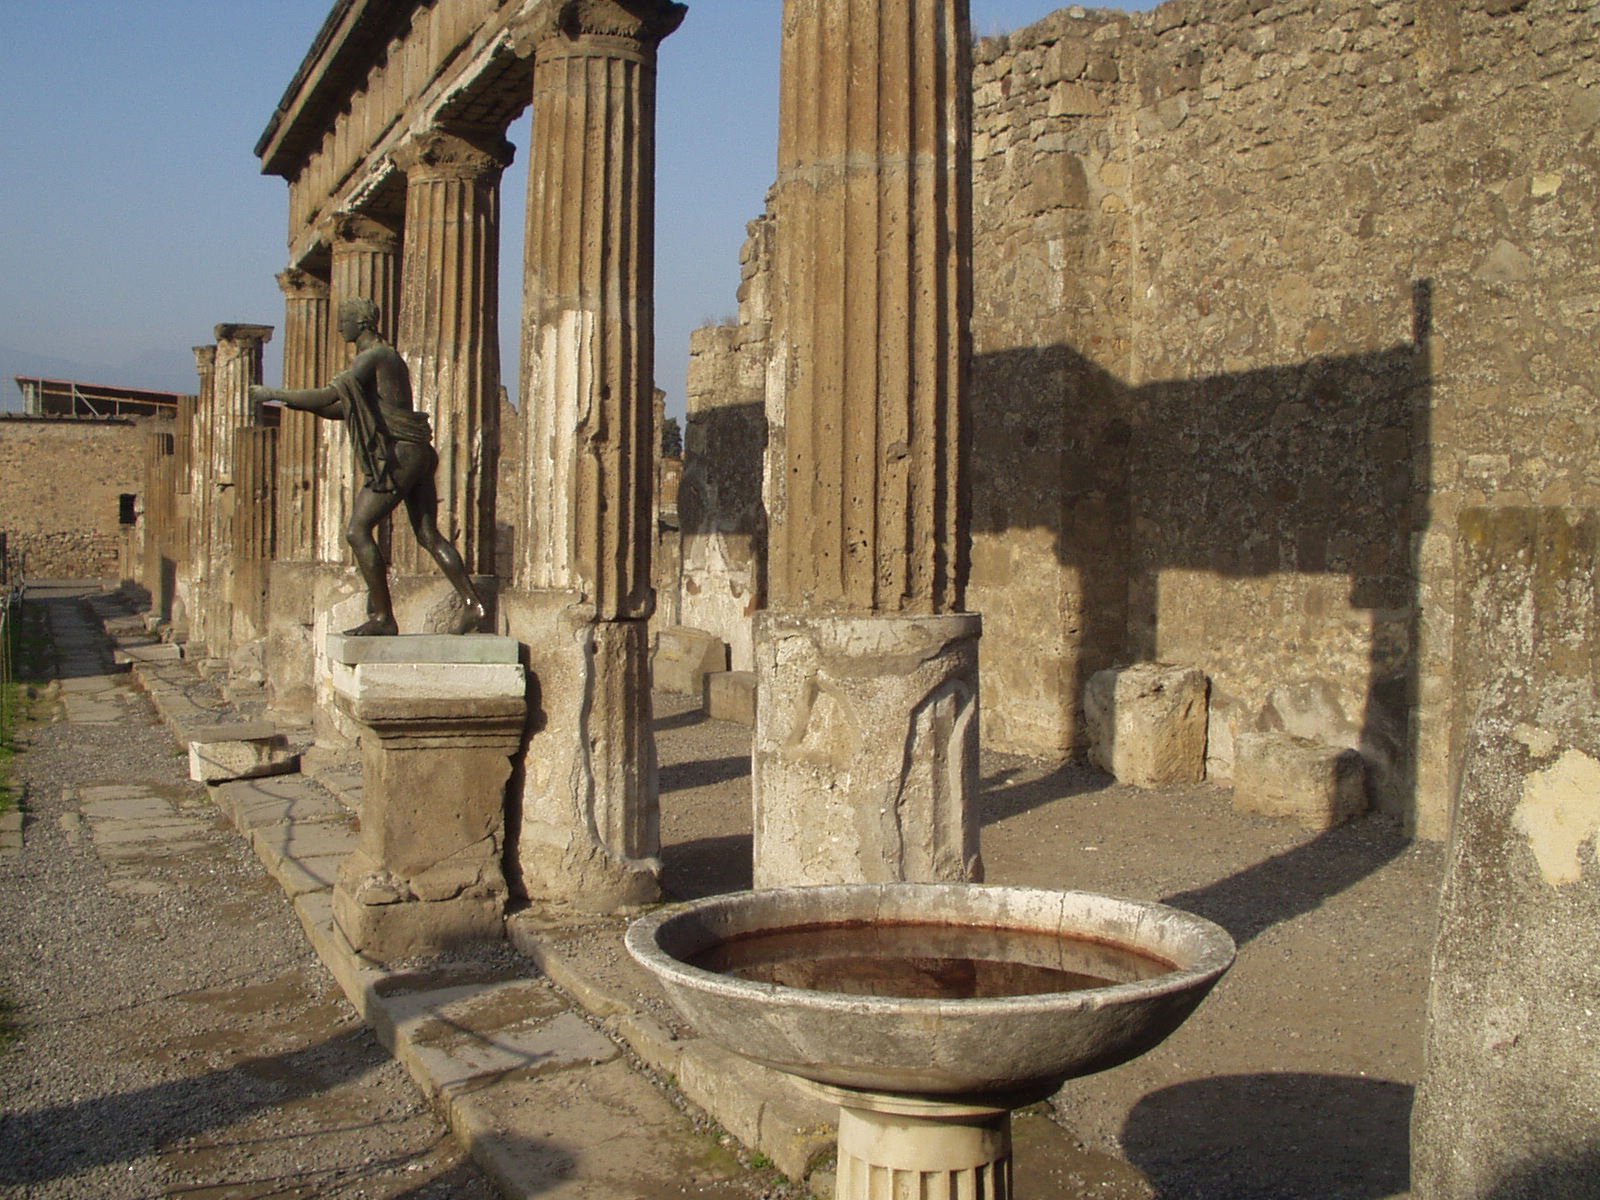
building, old, wall, pool, statue, column, italy, place of worship, temple, ruins, history, naples, columnar, pompeii, ancient history